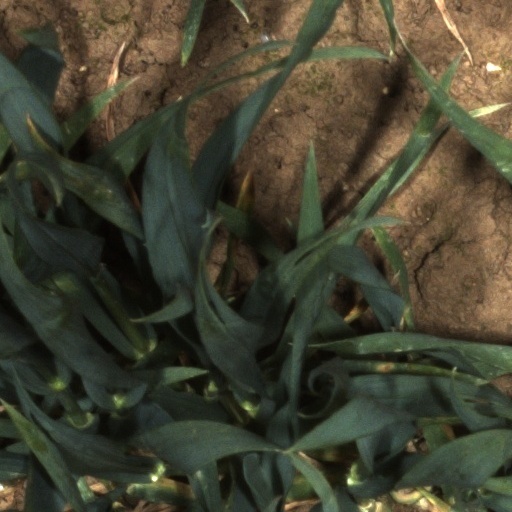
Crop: wheat